Answer in natural language. Which object is closer to the camera taking this photo, Window (highlighted by a blue box) or modern black leather chair (highlighted by a green box)? Choose between the following options: Window (highlighted by a blue box) or modern black leather chair (highlighted by a green box)
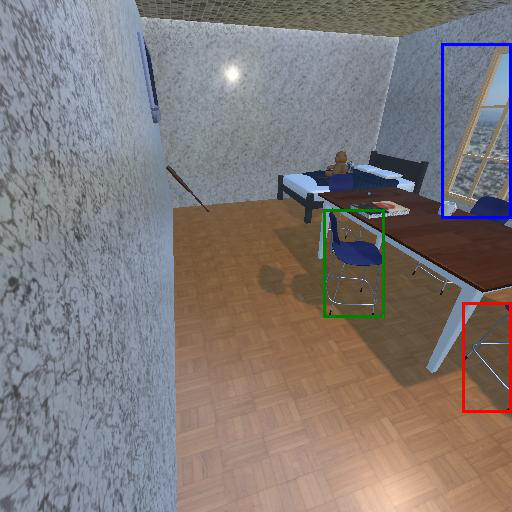
<answer>modern black leather chair (highlighted by a green box)</answer>